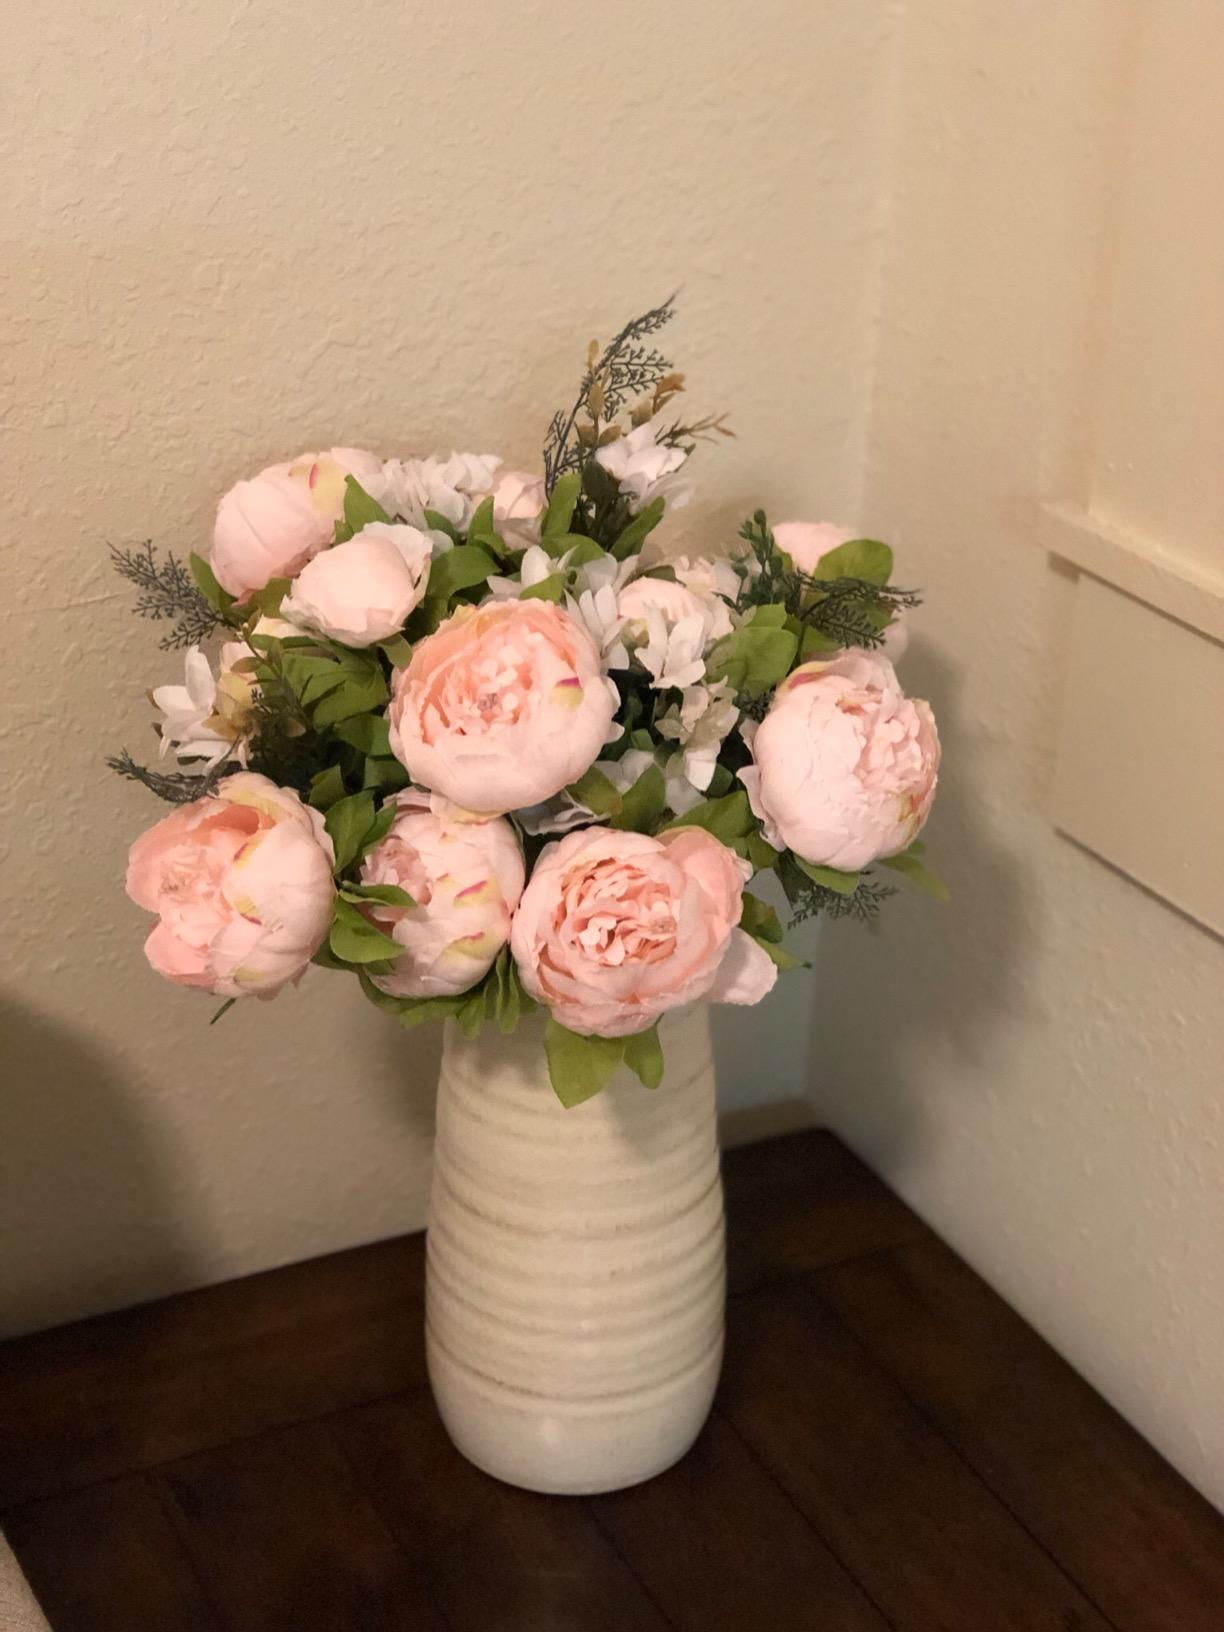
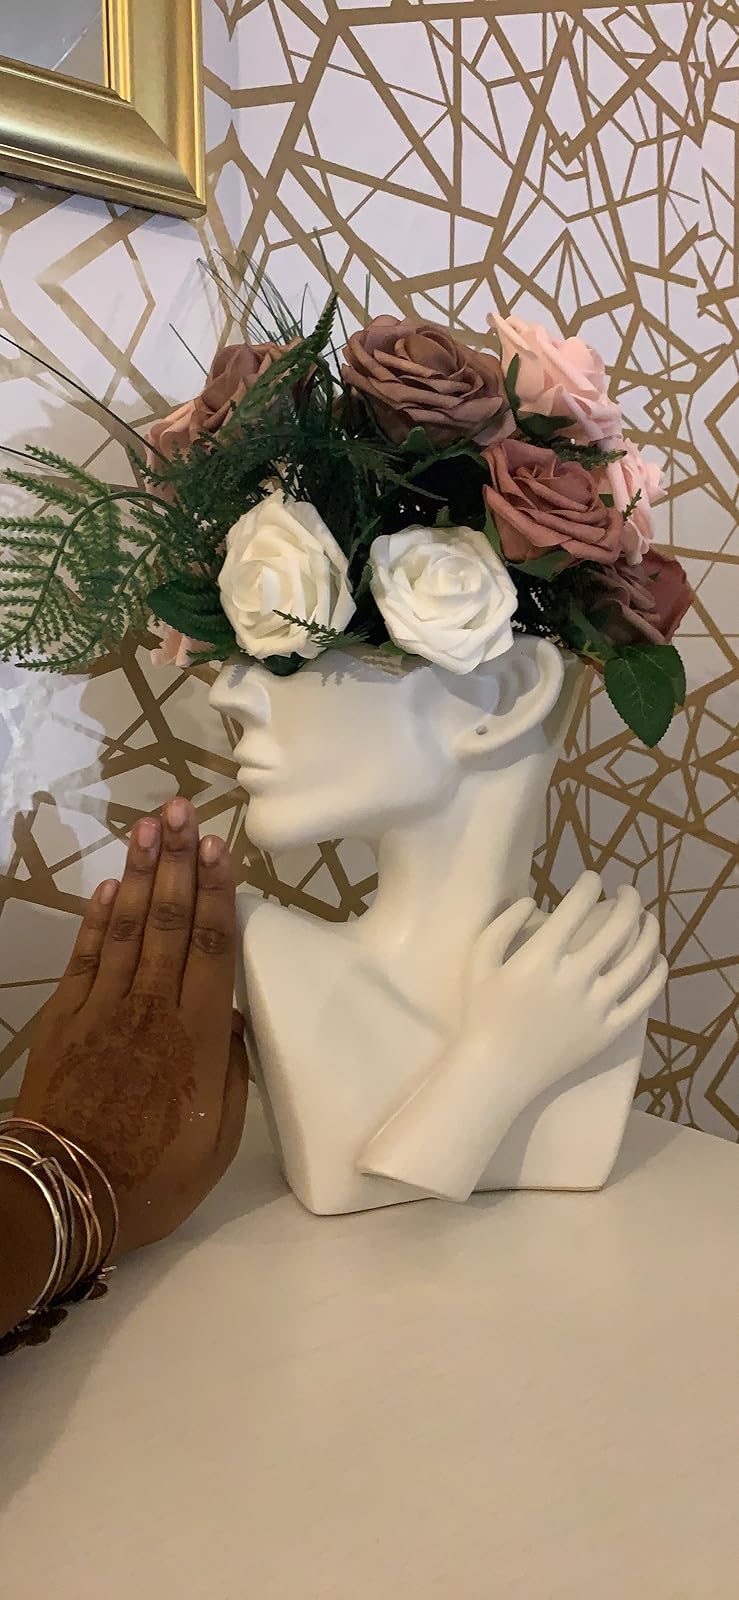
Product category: vase
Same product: no